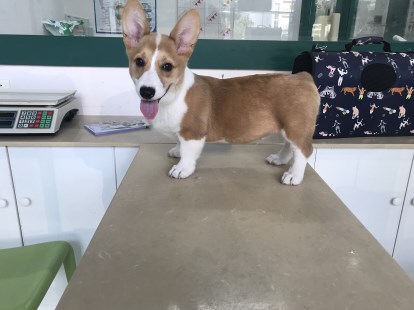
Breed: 2909-n000116-Cardigan